Typhoon Saudel

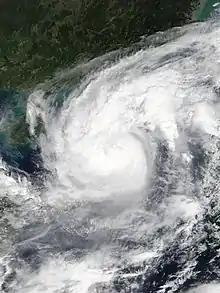
Saudel in the South China Sea on October 23

Typhoon Saudel, known in the Philippines as Typhoon Pepito, was a typhoon that affected the Philippines, Vietnam and Southern China in late October 2020. It was seventeenth tropical storm and seventh typhoon of the 2020 Pacific typhoon season. The name Saudel was used for the first time, replacing Typhoon Soudelor in 2015, which caused serious damage in Taiwan and Mainland China. Saudel formed from a tropical disturbance east of the Philippines. The disturbance gradually organized and crossed the Philippines as a tropical storm. Once the system emerged into the South China Sea, it began to rapidly organize and intensify, becoming a typhoon early on October 22.